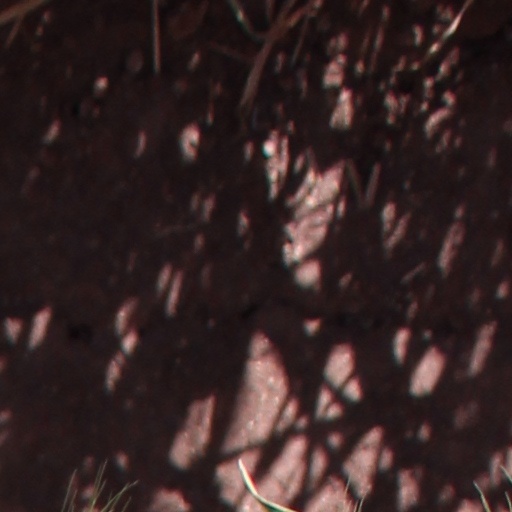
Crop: wheat